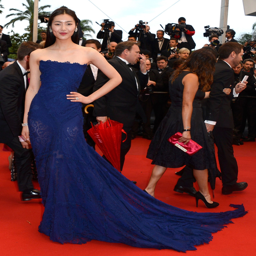
person in film costumer designer at the premiere